Cabinet of Barack Obama

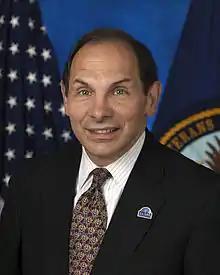
Bob McDonald

Nobel Prize–winning scientist Steven Chu was unanimously confirmed by the U.S. Senate on January 20, 2009. On January 21, 2009, Chu was sworn in as Secretary of Energy in the Barack Obama administration. Chu is the first person appointed to the Cabinet after having won a Nobel Prize. He is also the second Chinese American to be a member of the Cabinet after Elaine Chao.